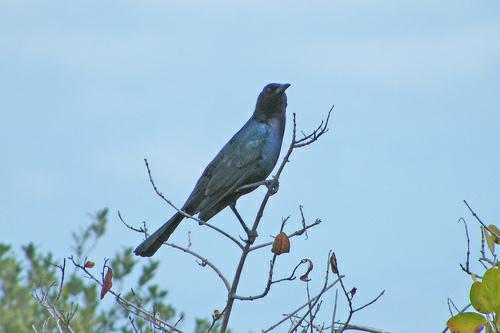
A photo of a boat tailed grackle